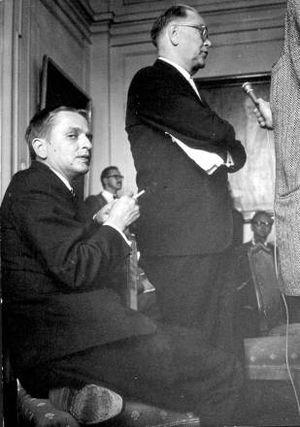
Le terme de social-démocratie désigne un courant politique et économique, apparu au XIXᵉ siècle, qui tend à incorporer certains éléments du socialisme dans une économie capitaliste et libérale. L'expression recouvre à la fois la dénomination employée par divers partis socialistes, la forme d'organisation de ceux-ci, un courant idéologique et une pratique politique.